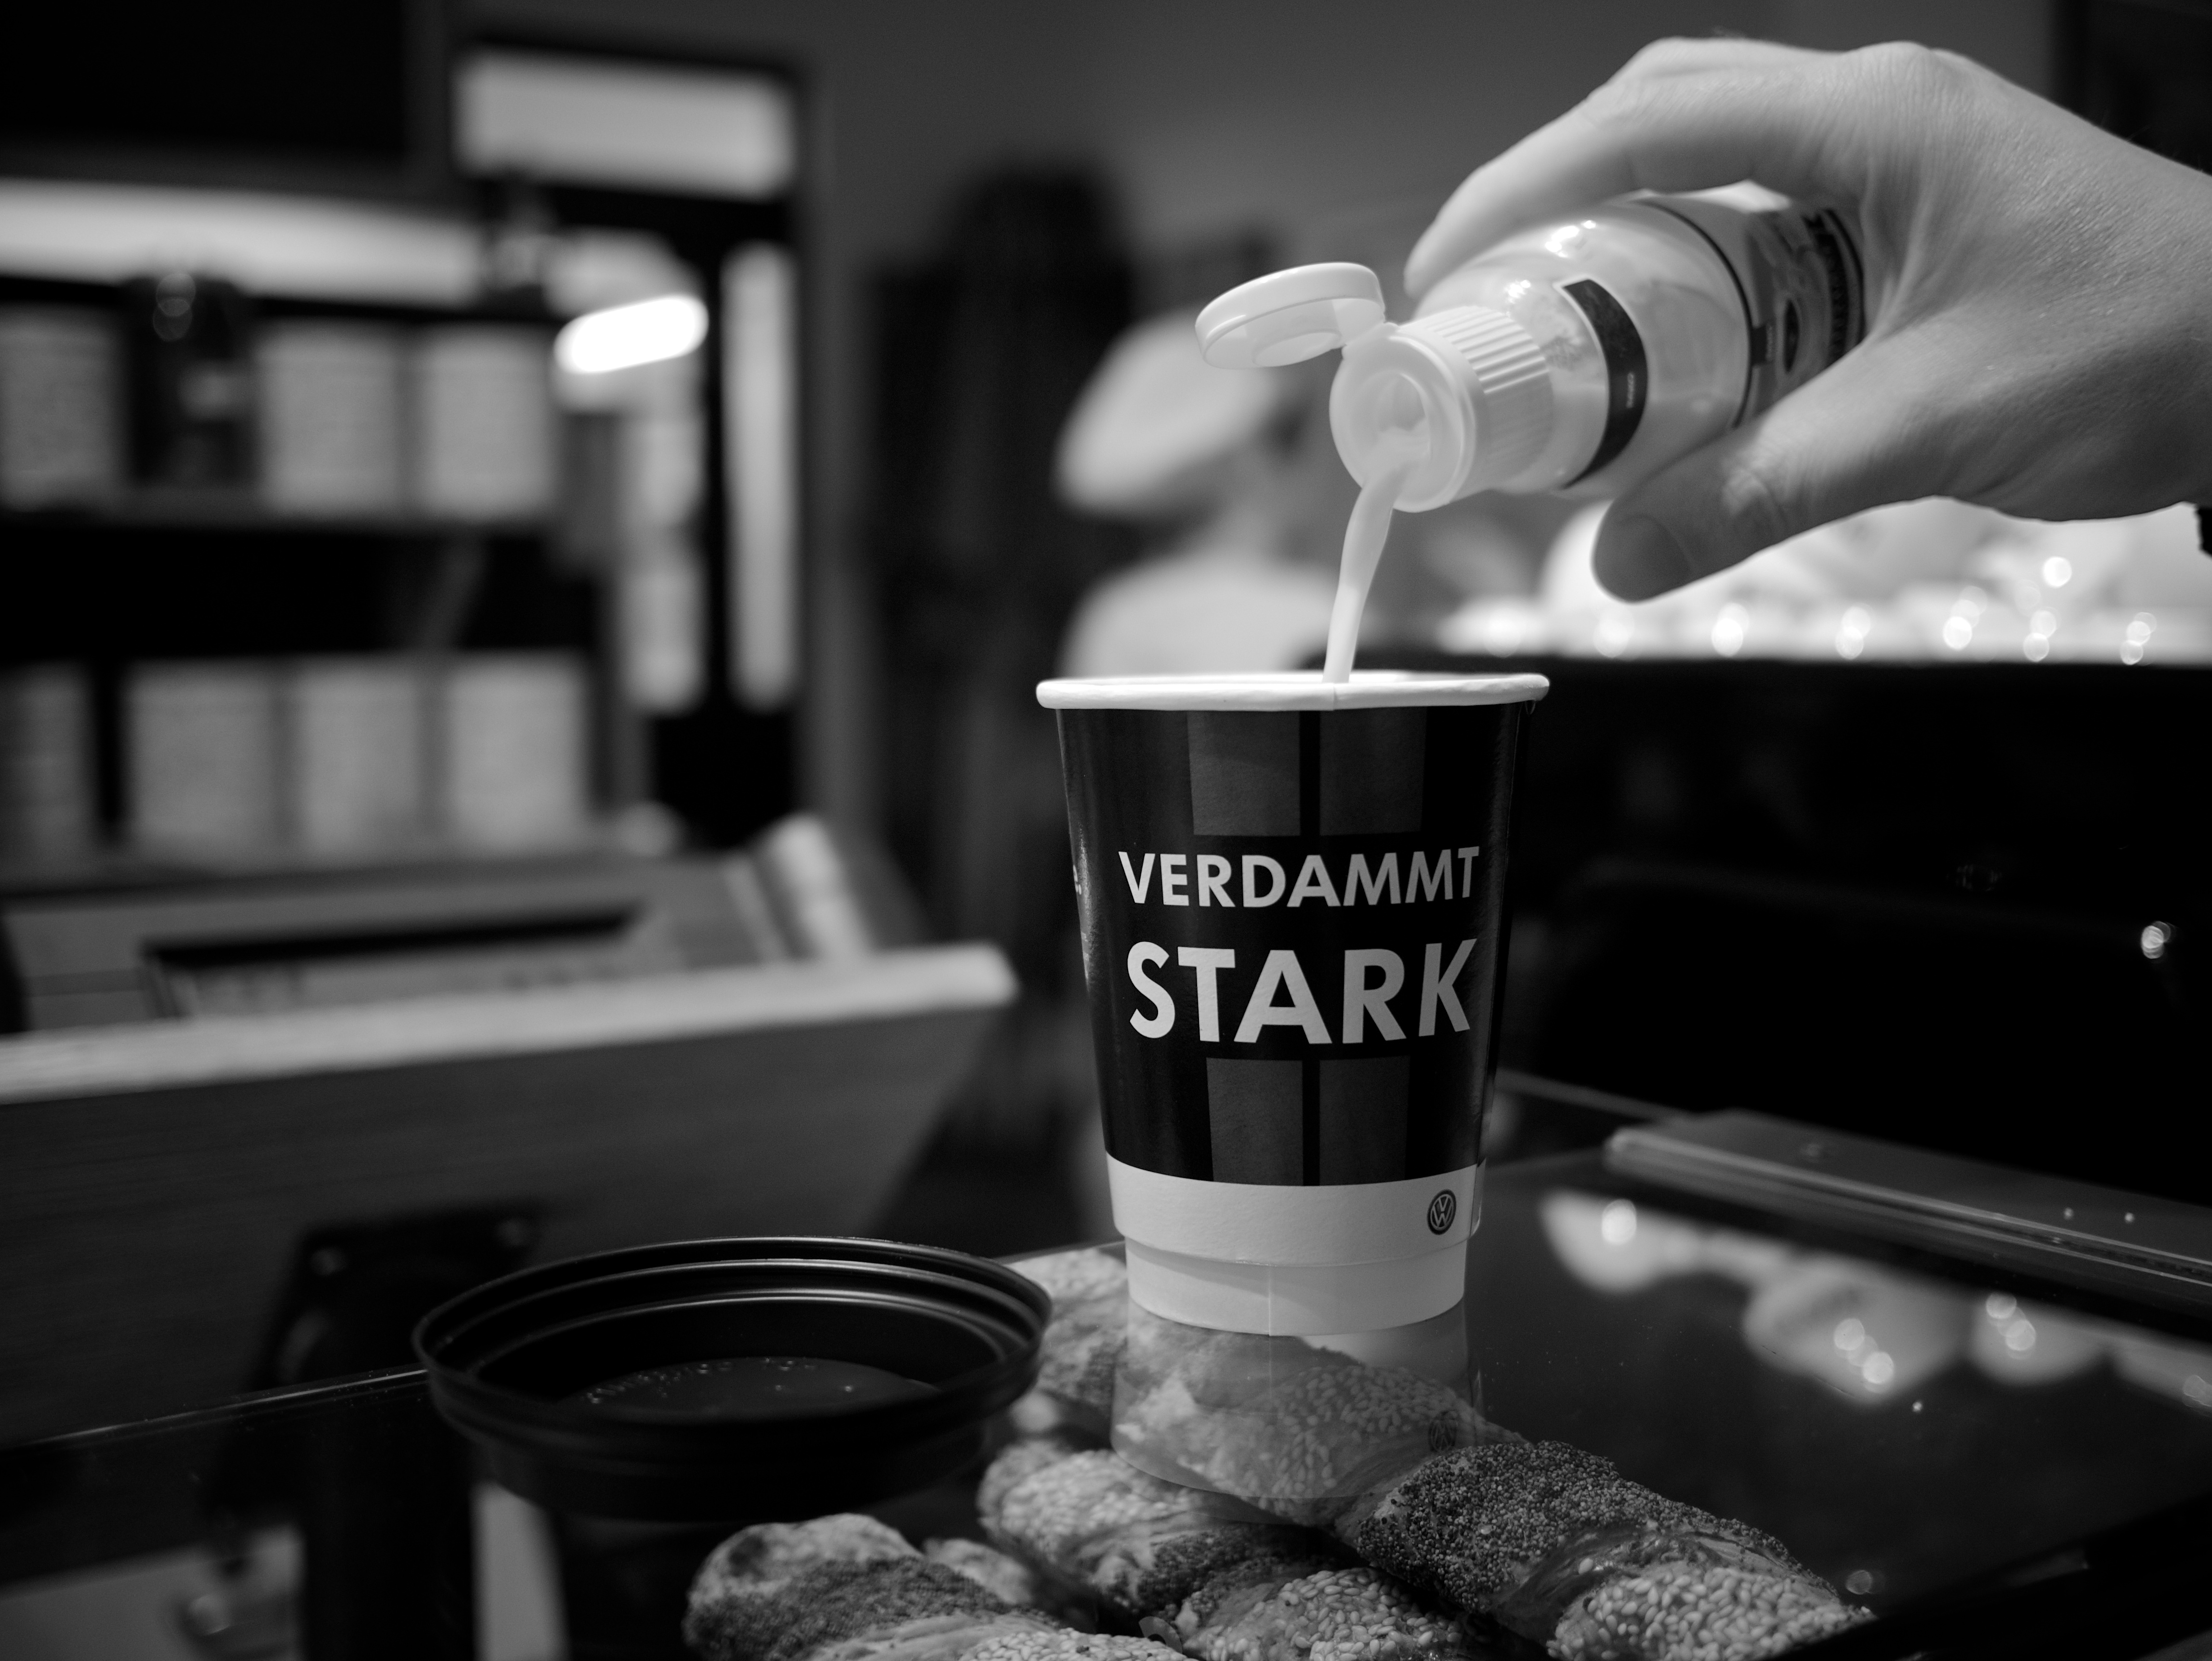
coffee, black and white, white, street, photography, ebook, training, drink, black, monochrome, espresso, brand, streetphotography, flickr, thomas, video, olympus, omd, fuji, leica, monochrom, leuthard, hcb, thomasleuthard, sense, still life photography, monochrome photography